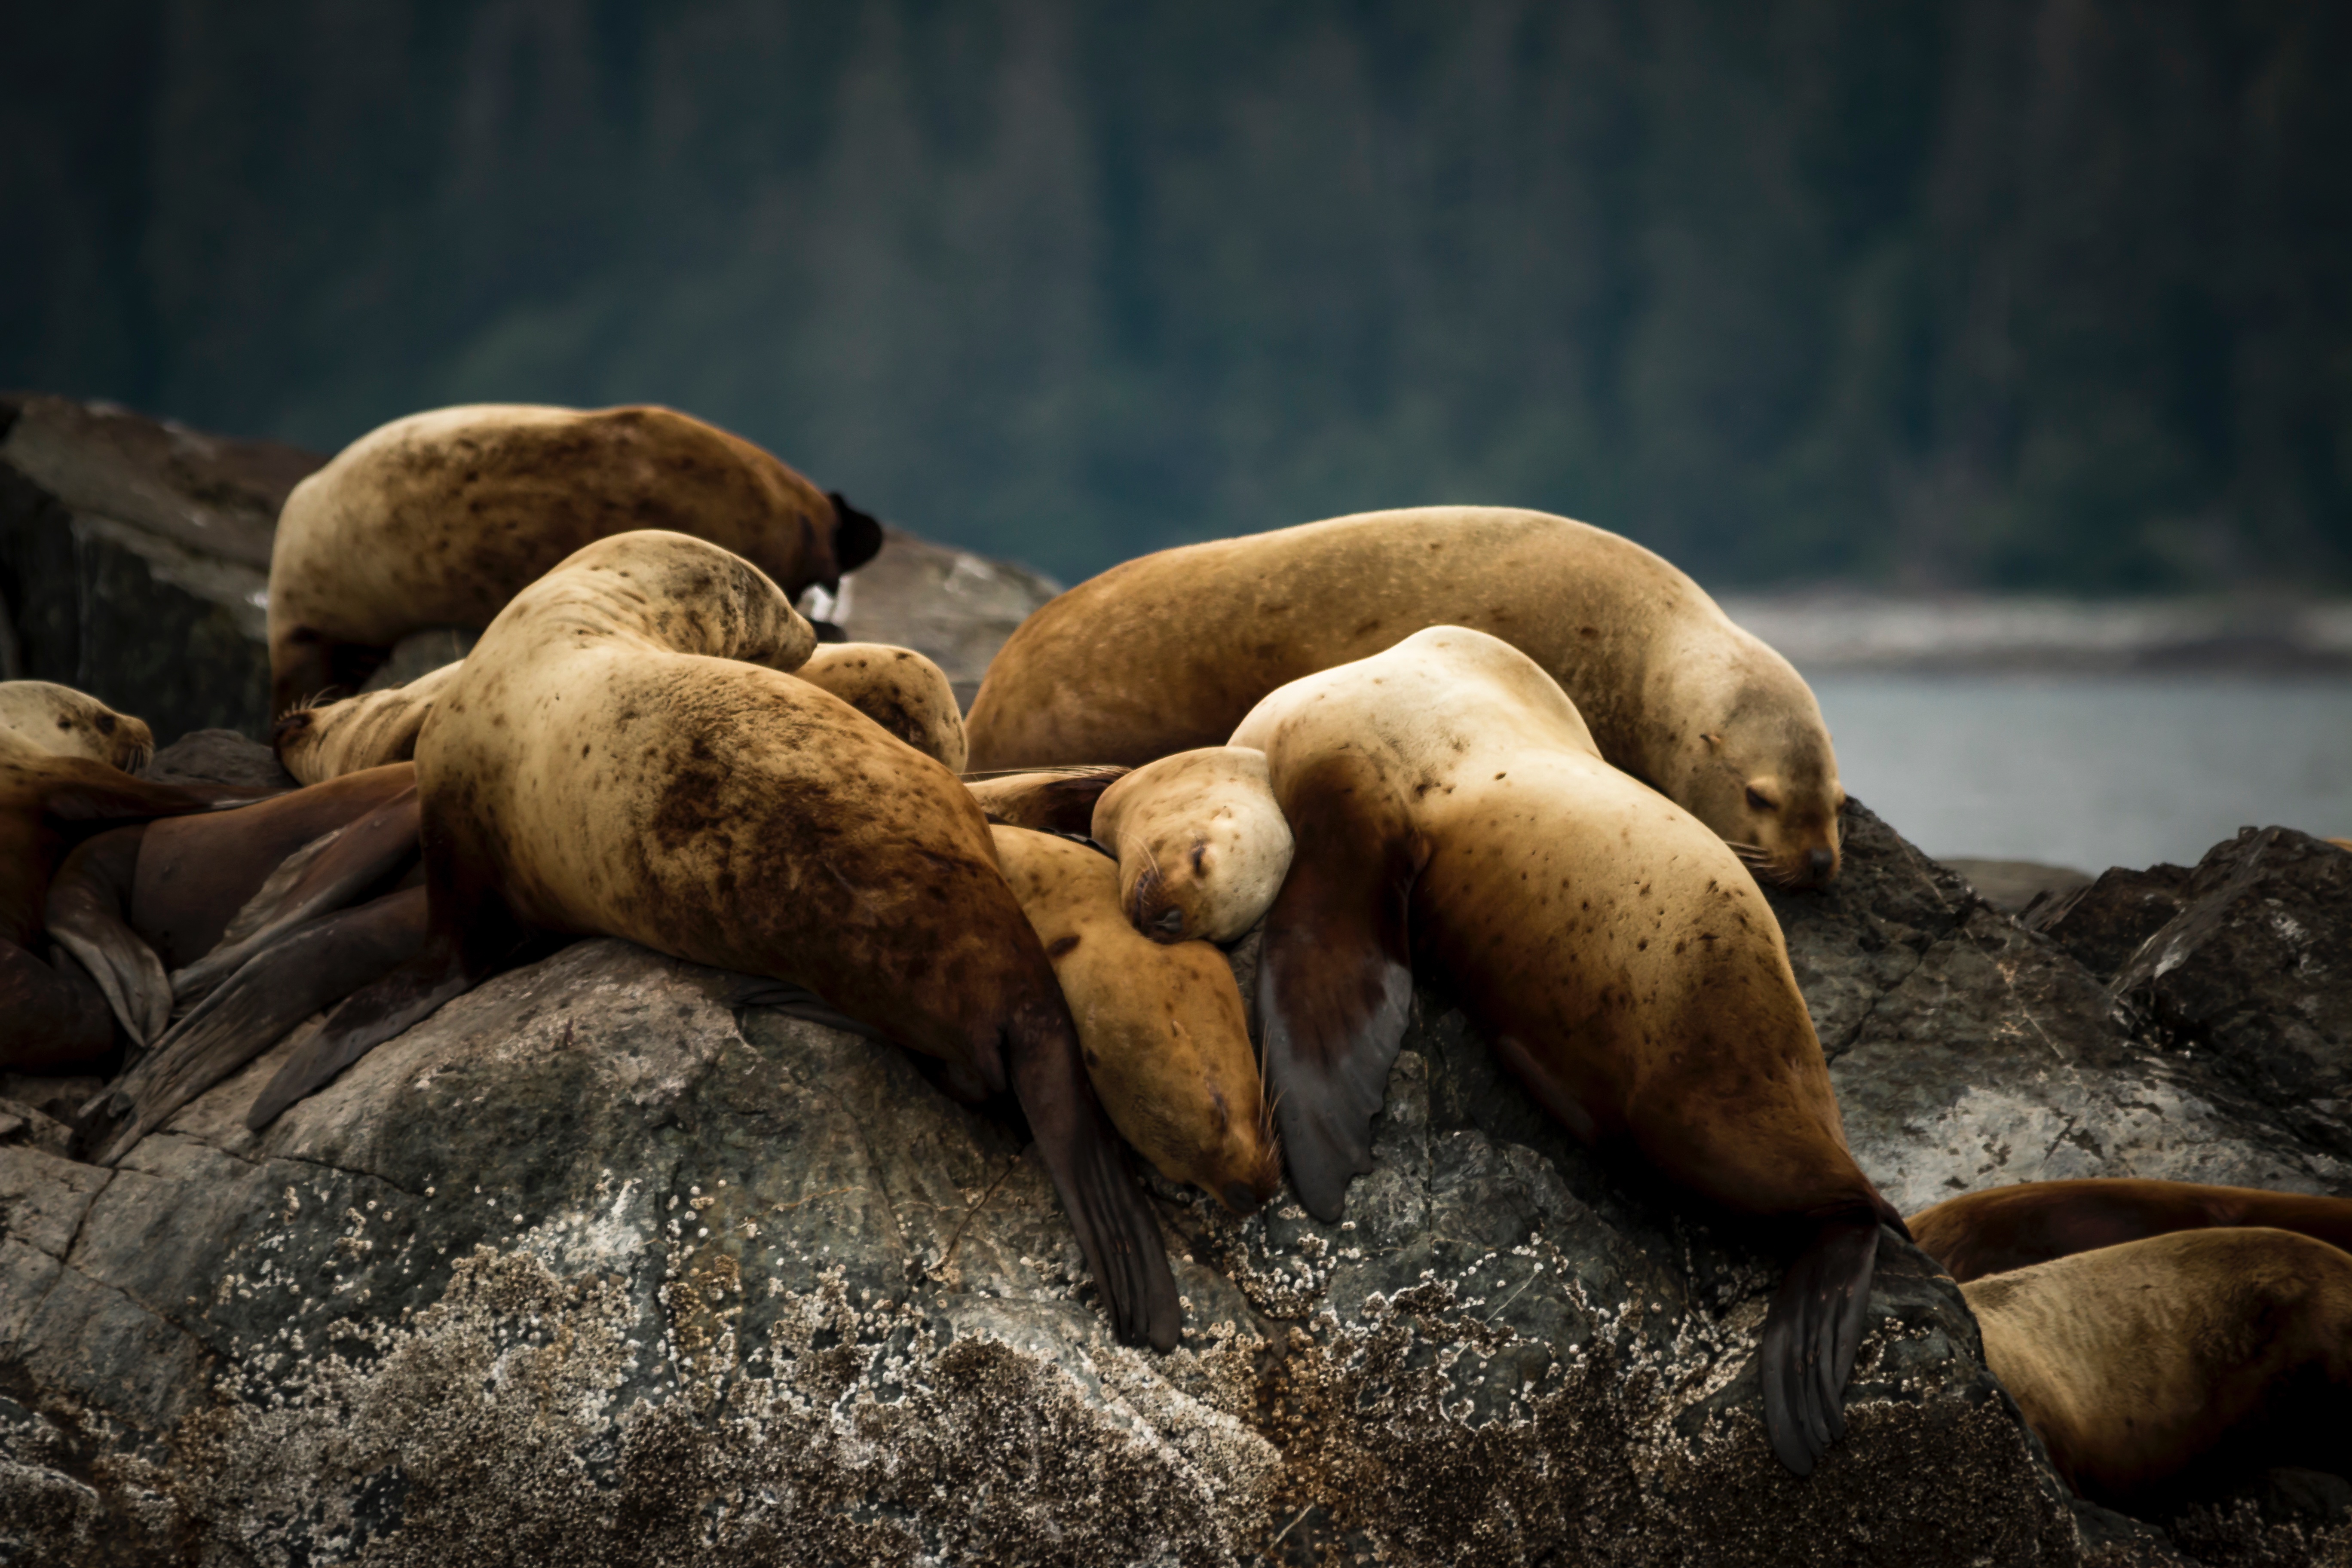
sea, nature, rock, wildlife, fauna, sculpture, seals, marine mammal